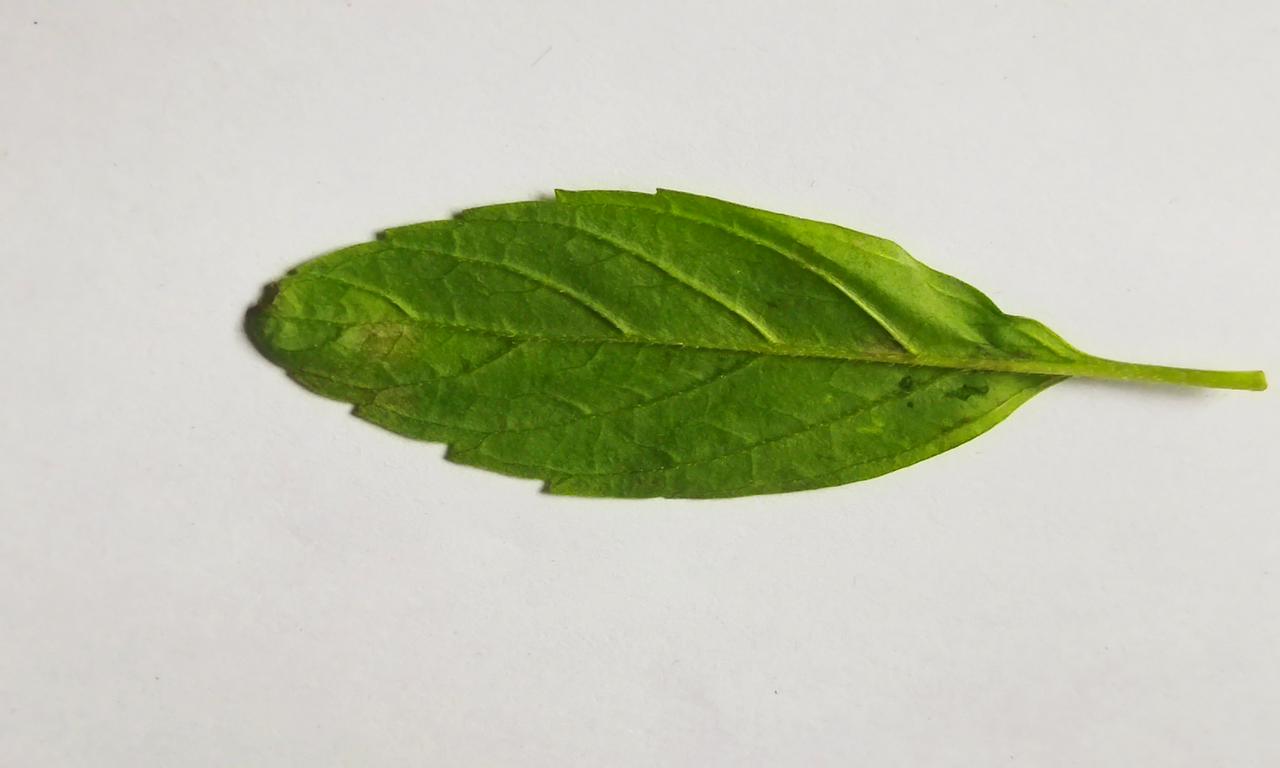
Label: Fresh